Vitor Roque

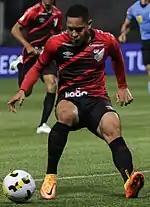
Vitor Roque with Athletico Paranaense in 2022

On 13 April 2022, Vitor Roque signed a five-year contract with Athletico Paranaense, after the club activated his R$ 24 million release clause; it was the biggest transfer of the club's history. He made his debut for the club four days later, replacing Luis Manuel Orejuela late into a 1–0 Série A home loss against Atlético Mineiro.